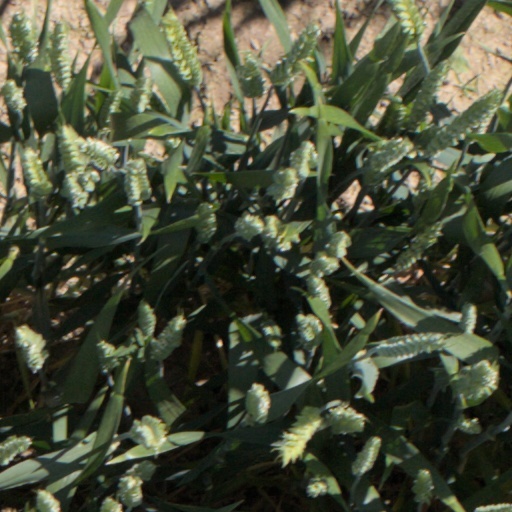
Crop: wheat